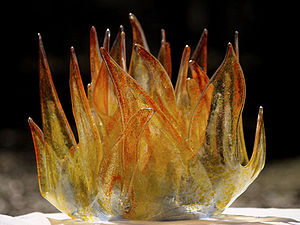
Glasfusing
Glasfusing er en teknik hvor man smelter to eller flere lag glas i en dertil indrettet ovn. Det er en gammel teknik som allerede blev udført i det gamle Egypten for flere tusind år siden.